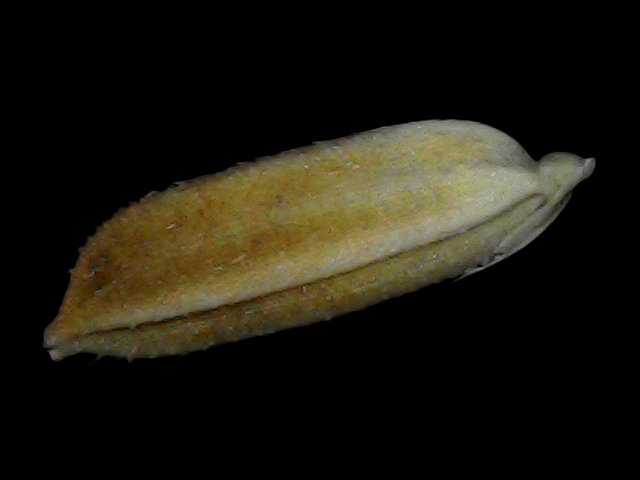
Rice variety: Bd56